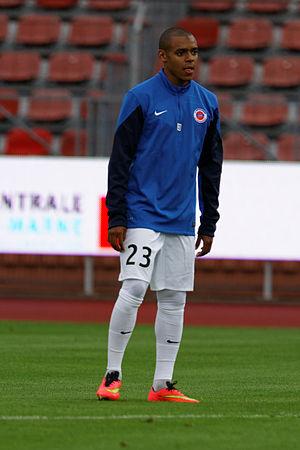
Johann Obiang, né le 5 juillet 1993 à Le Blanc, est un footballeur international gabonais qui évolue au poste d'arrière gauche au Rodez Aveyron Football.